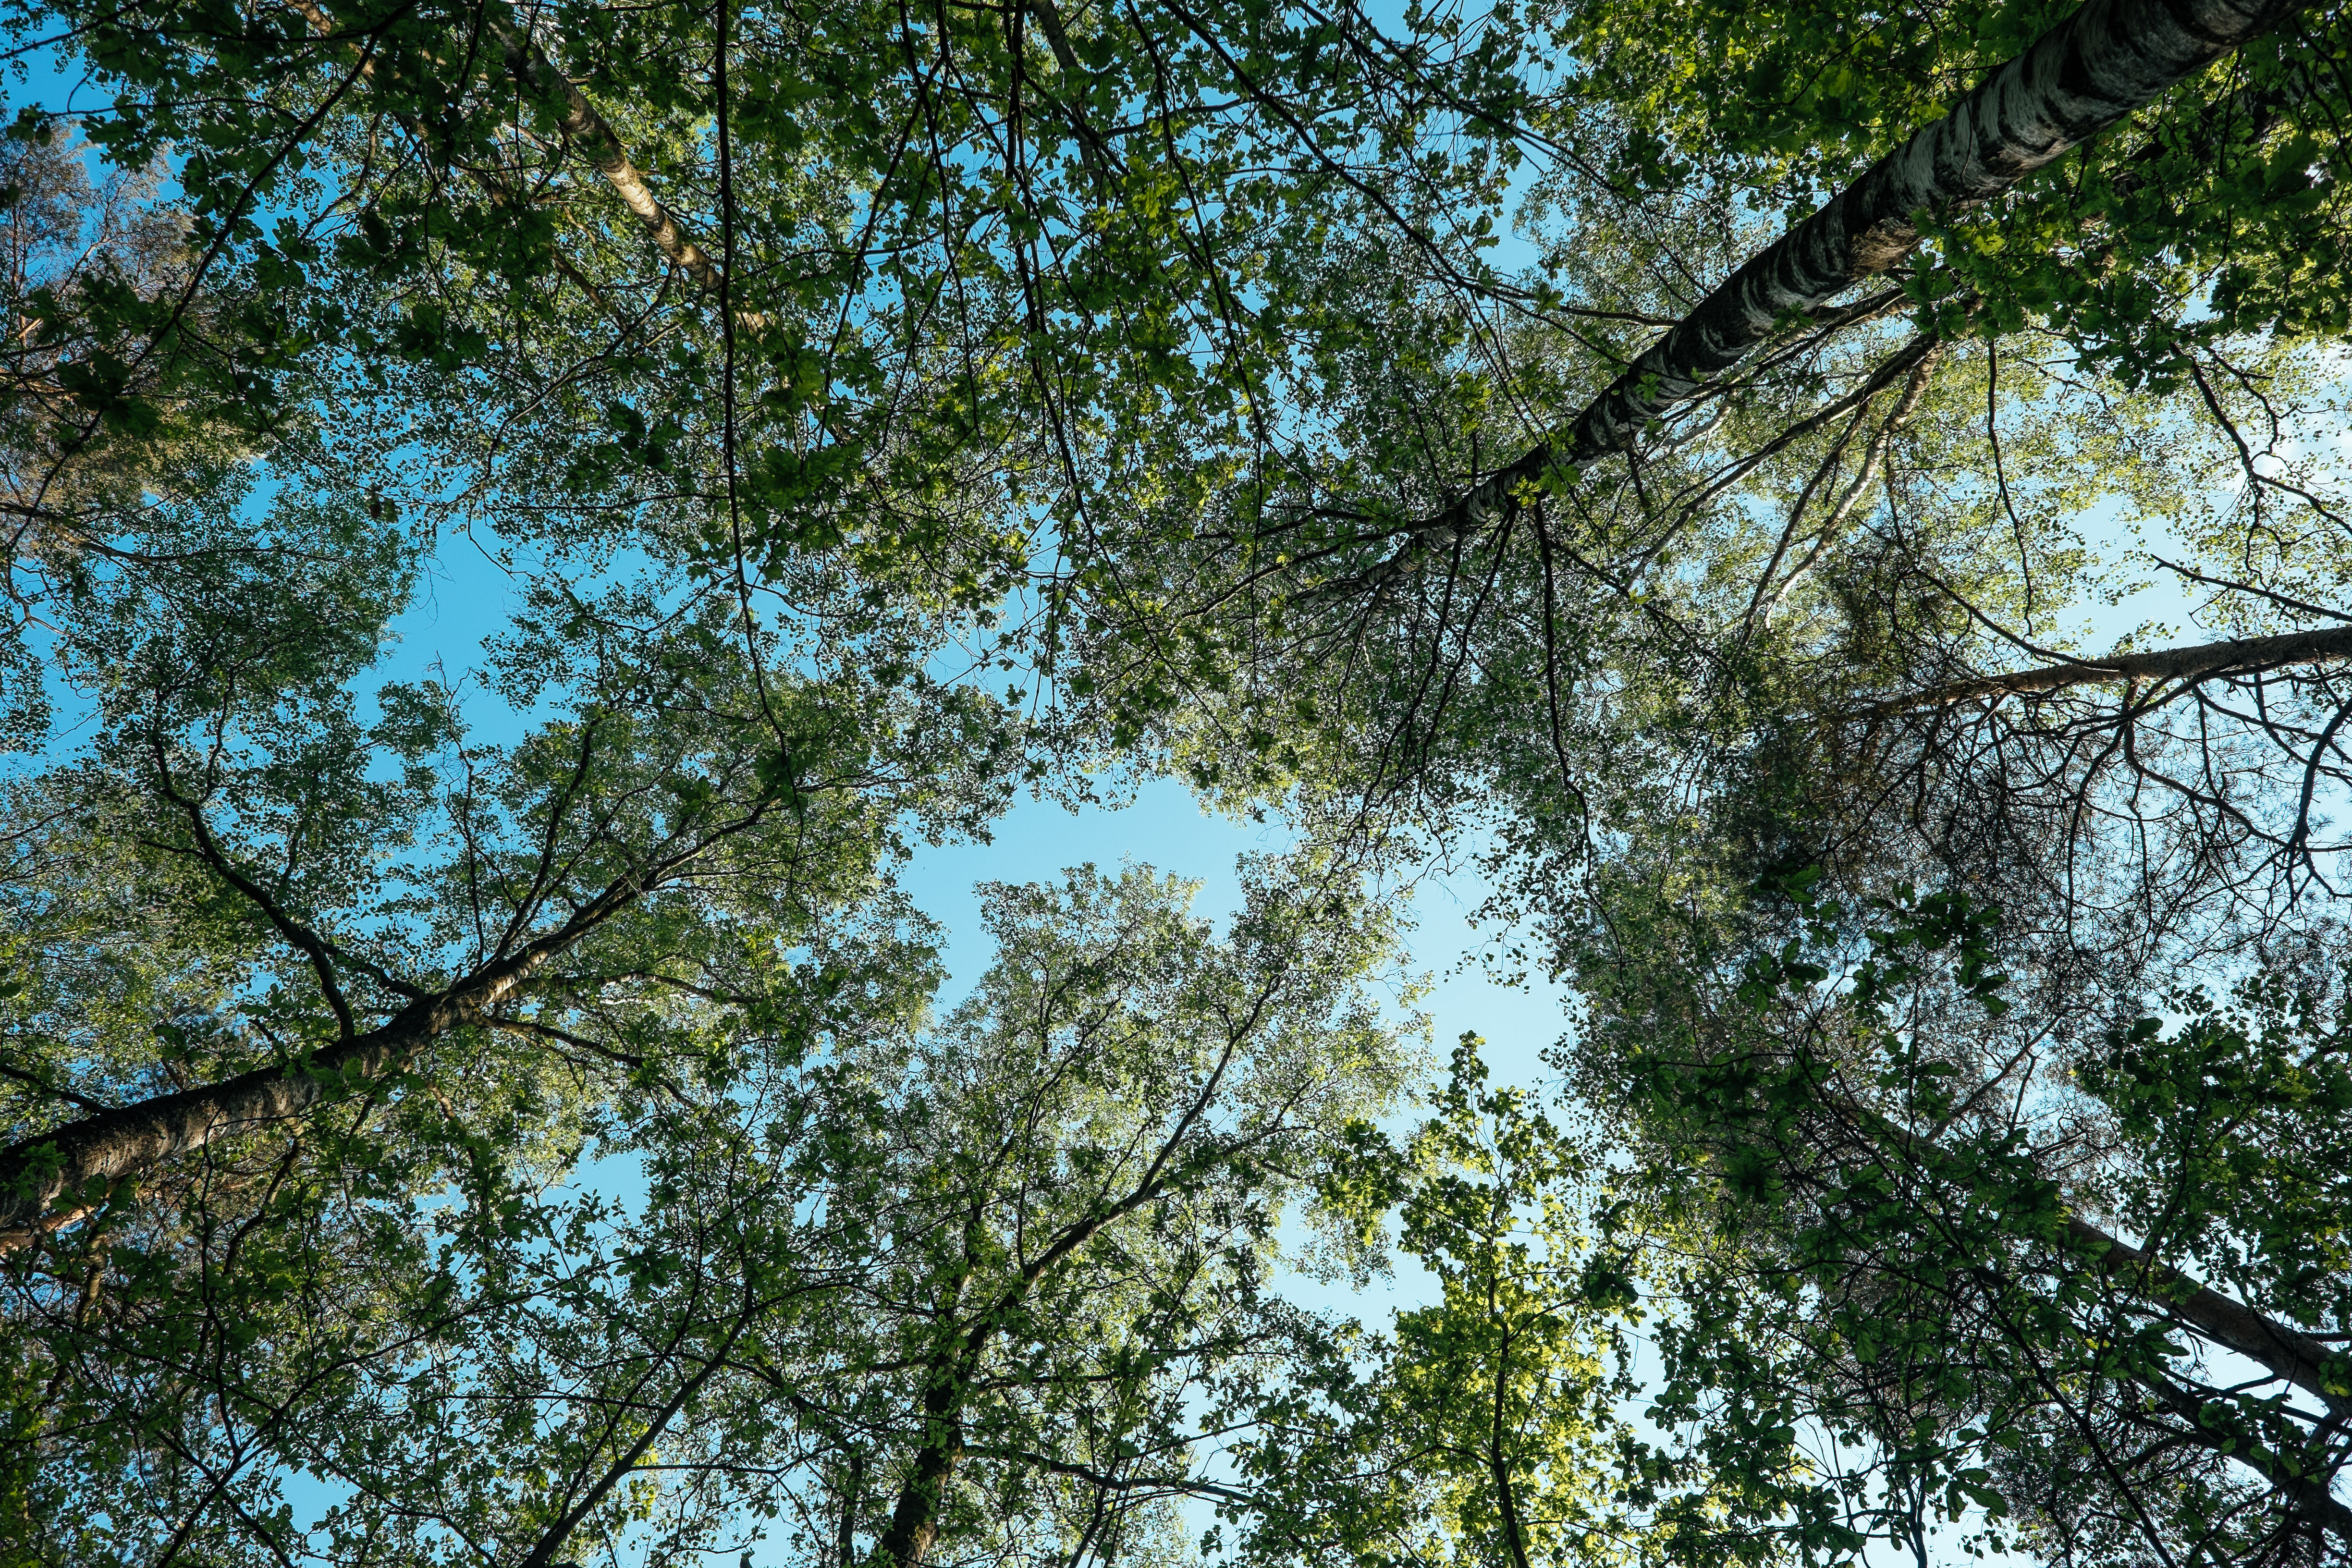
tree, nature, forest, grass, outdoor, branch, plant, sky, sunlight, leaf, trunk, spring, jungle, birch, flora, trees, cool image, publicdomain, background, bluebackground, vegetation, rainforest, deciduous, grove, woodland, i, ecosystem, nature reserve, biome, old growth forest, woody plant, temperate broadleaf and mixed forest, temperate coniferous forest, spruce fir forest, valdivian temperate rain forest